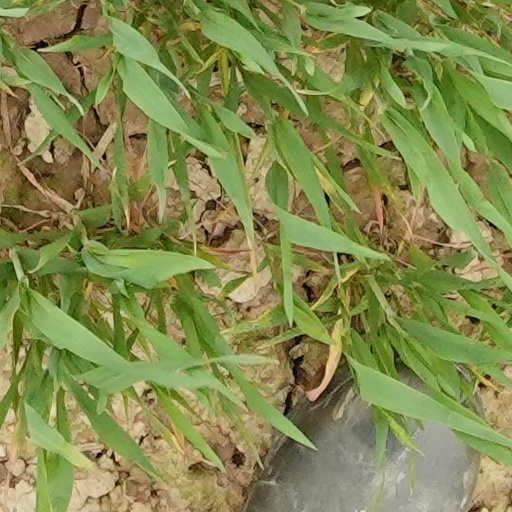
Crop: wheat